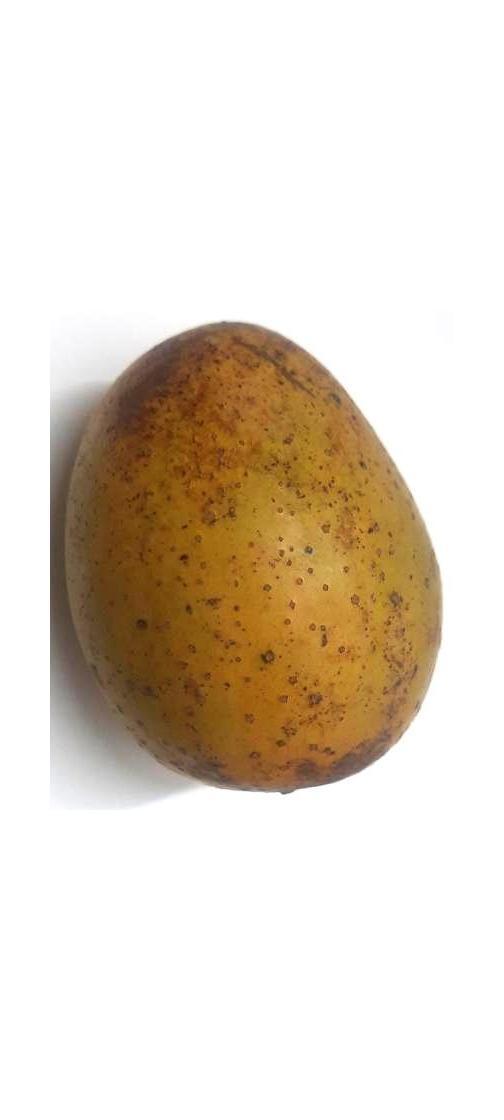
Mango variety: Gourmoti